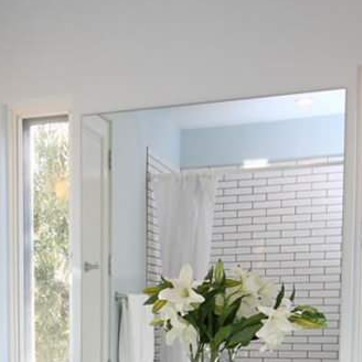
Material: mirror